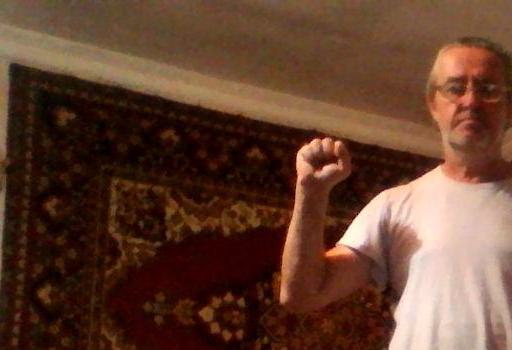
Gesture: fist